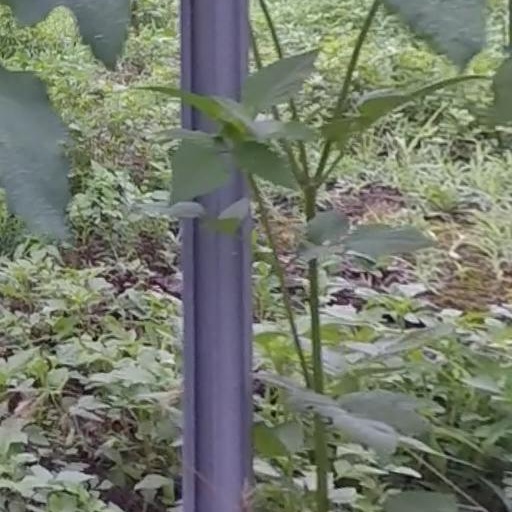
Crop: grape